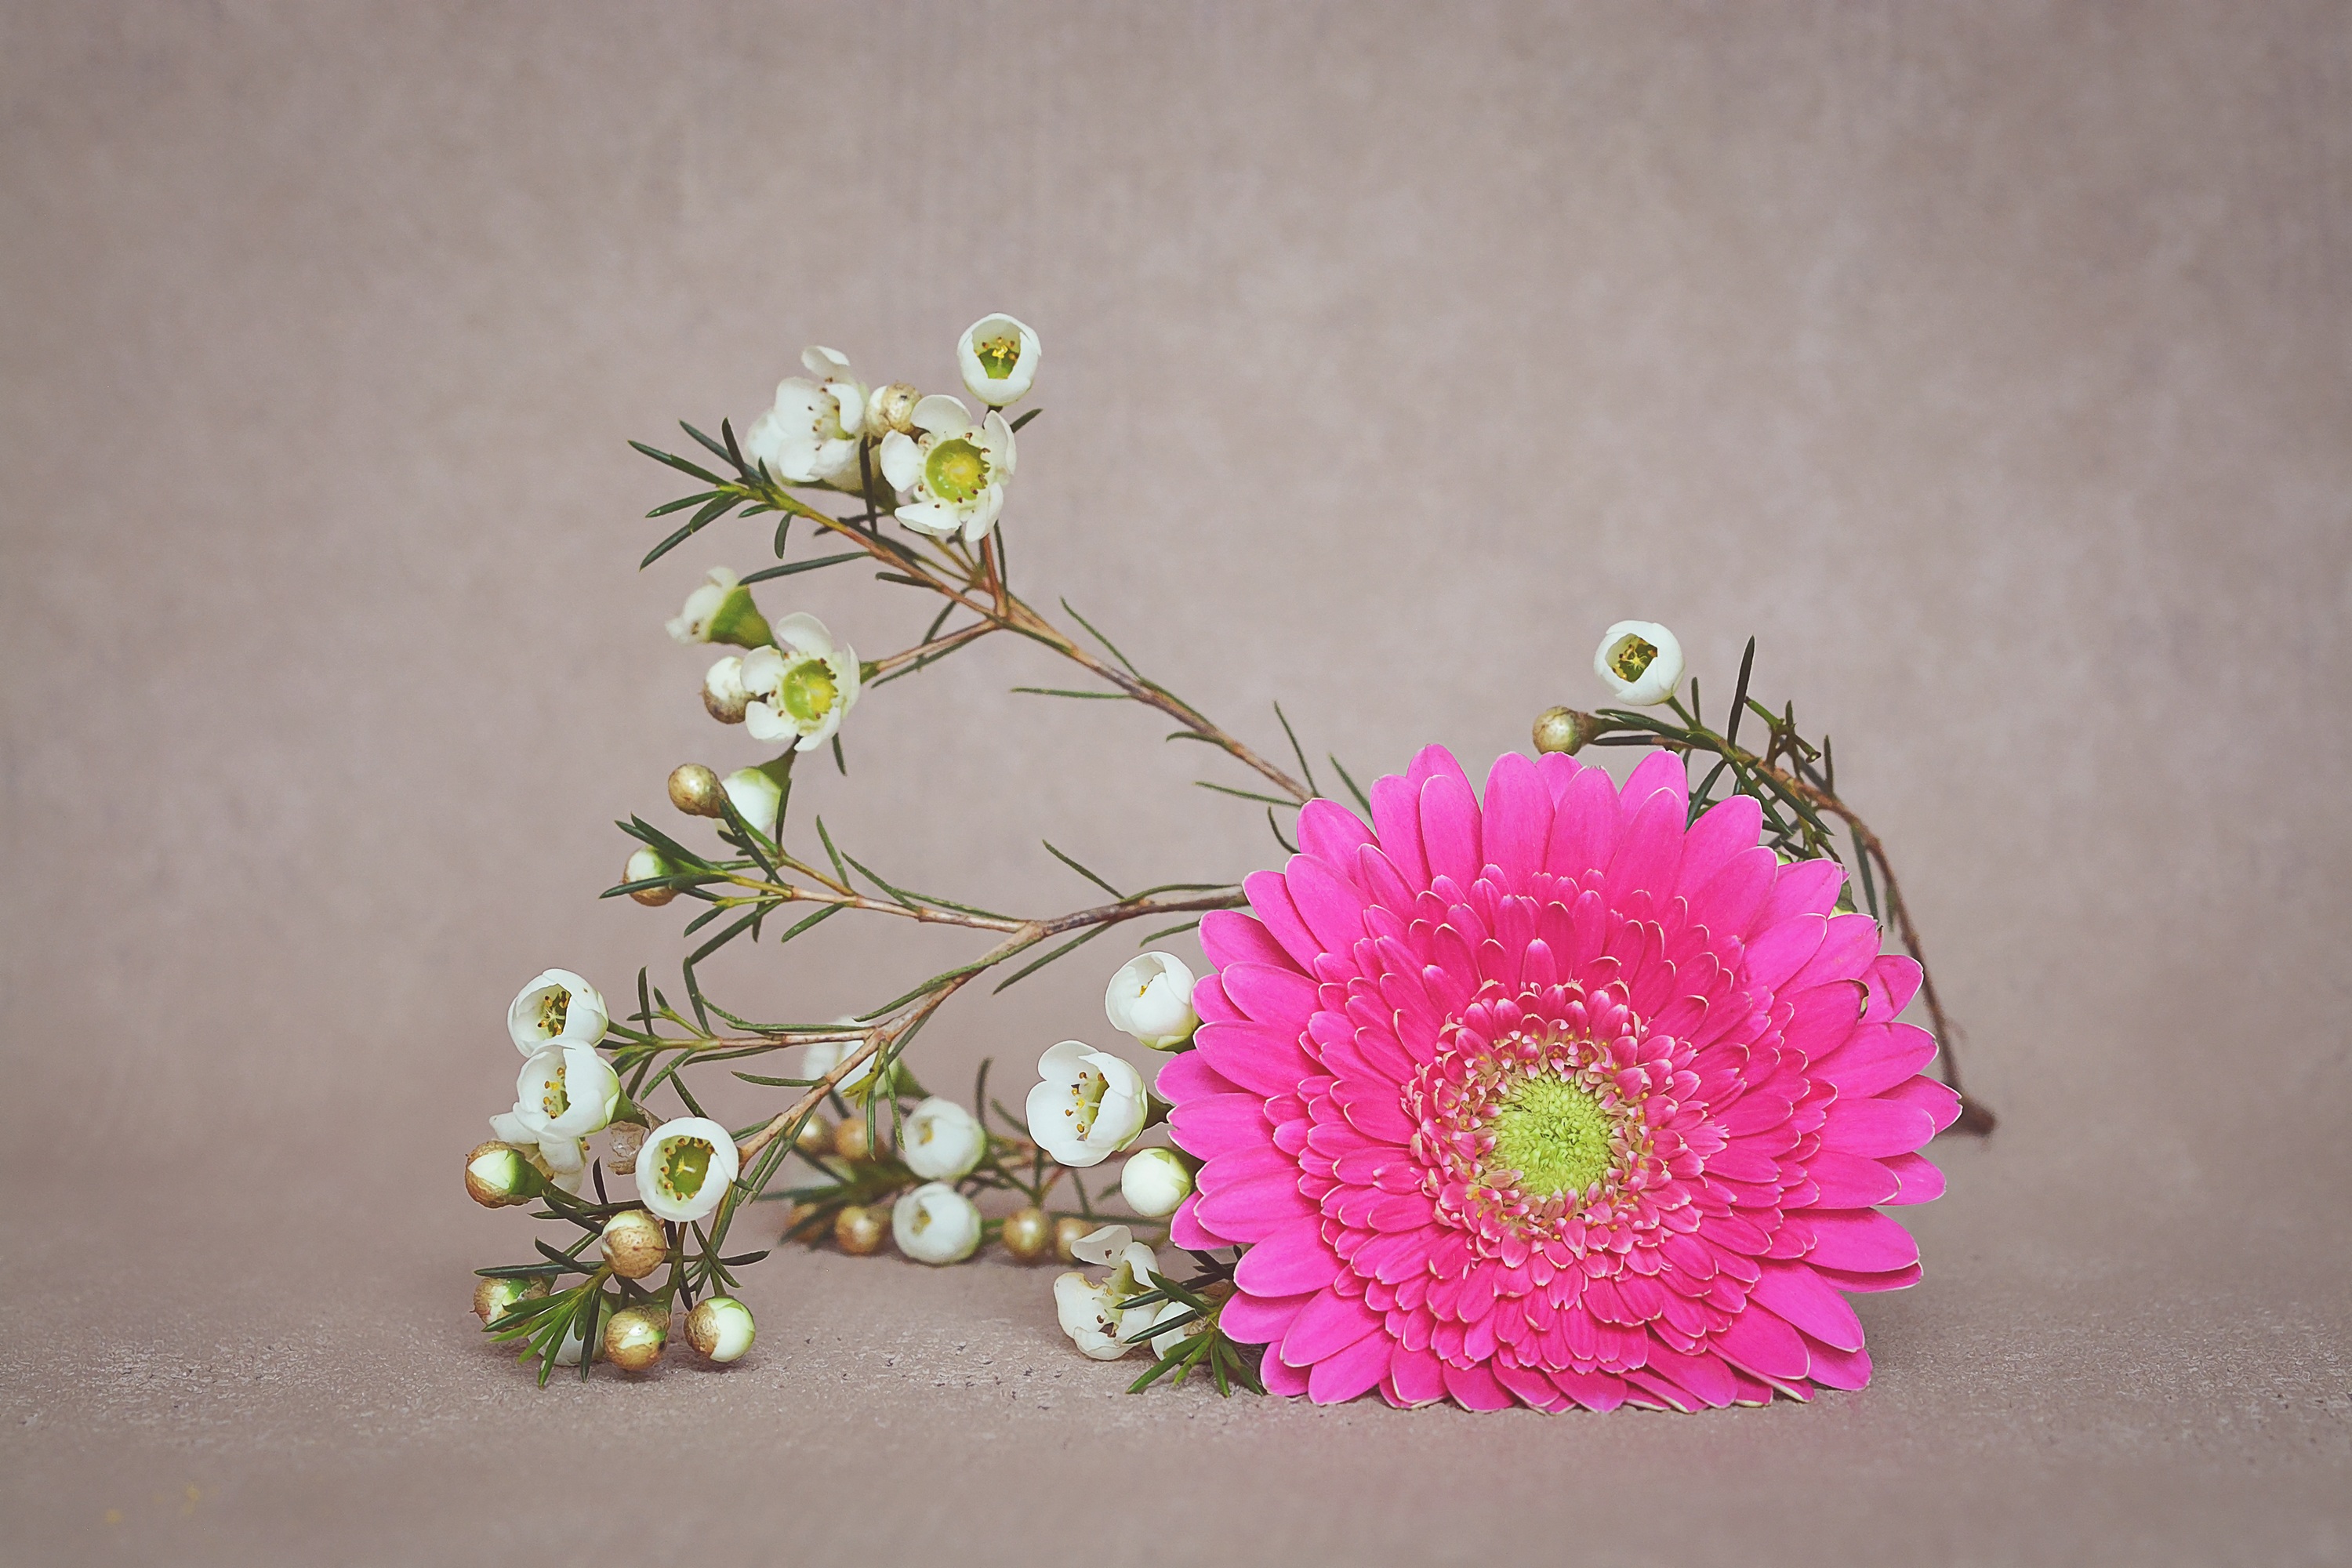
blossom, plant, flower, petal, bloom, green, yellow, pink, close, flora, art, petals, gerbera, floristry, spring flower, frangipani, flowering plant, schnittblume, flower bouquet, cut flowers, ikebana, floral design, land plant, flower arranging